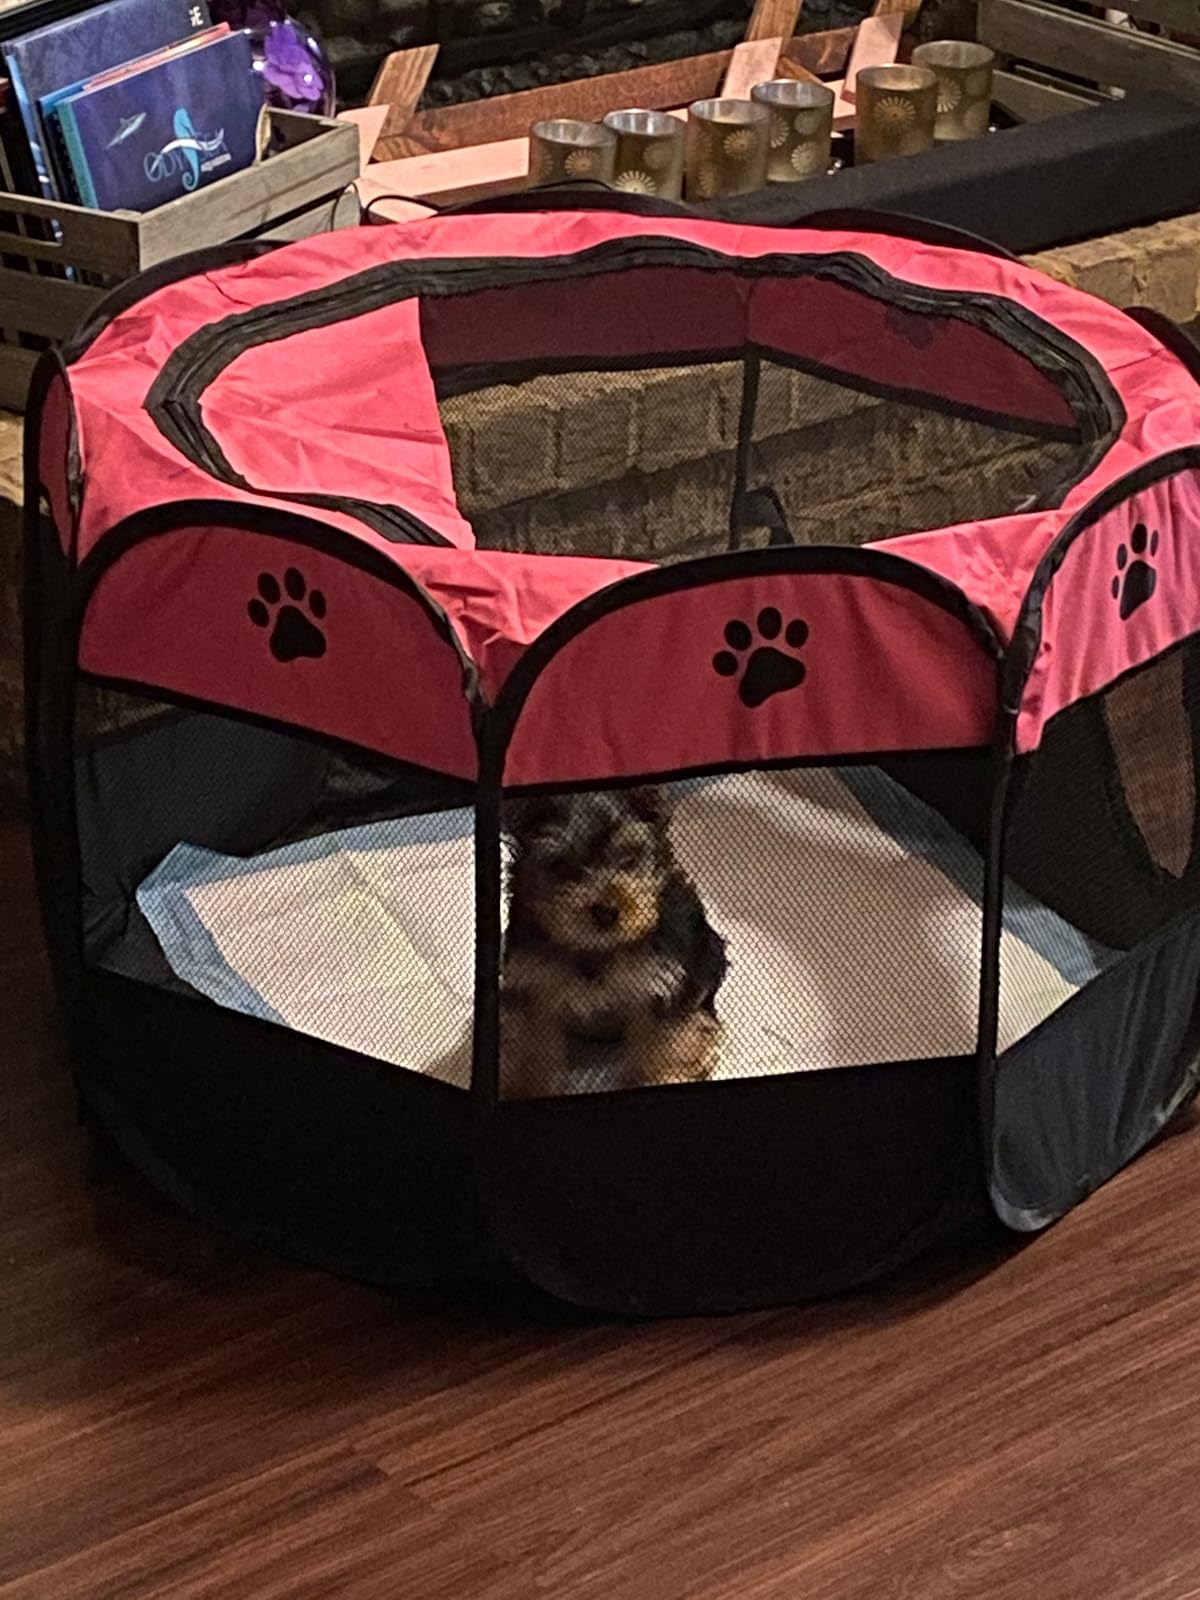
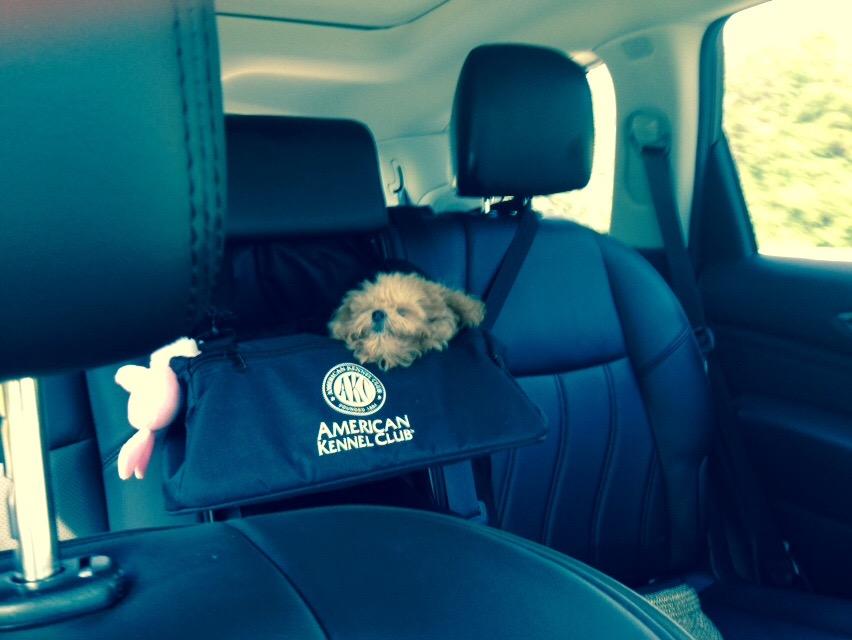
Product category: items_kennel
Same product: no